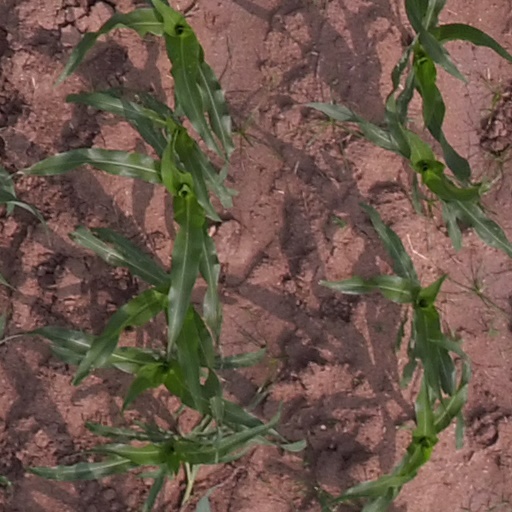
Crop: maize; corn